KFSQ

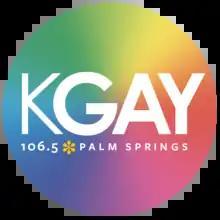
Former logo

On January 30, 2025, the station's call sign was changed back to KFSQ. and its format reverted to sports. The 106.5 translator (K293CL) was reassigned to the HD2 subchannel of KMEE Palm Desert, which became the primary signal for the KGAY music format.